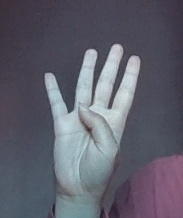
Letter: kaaf